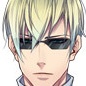
Portrait style: Anime Portrait